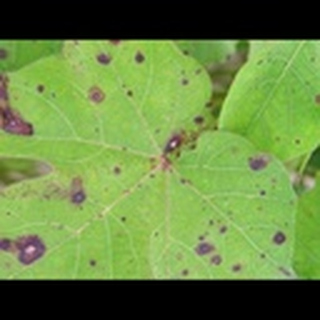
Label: cotton_target_spot